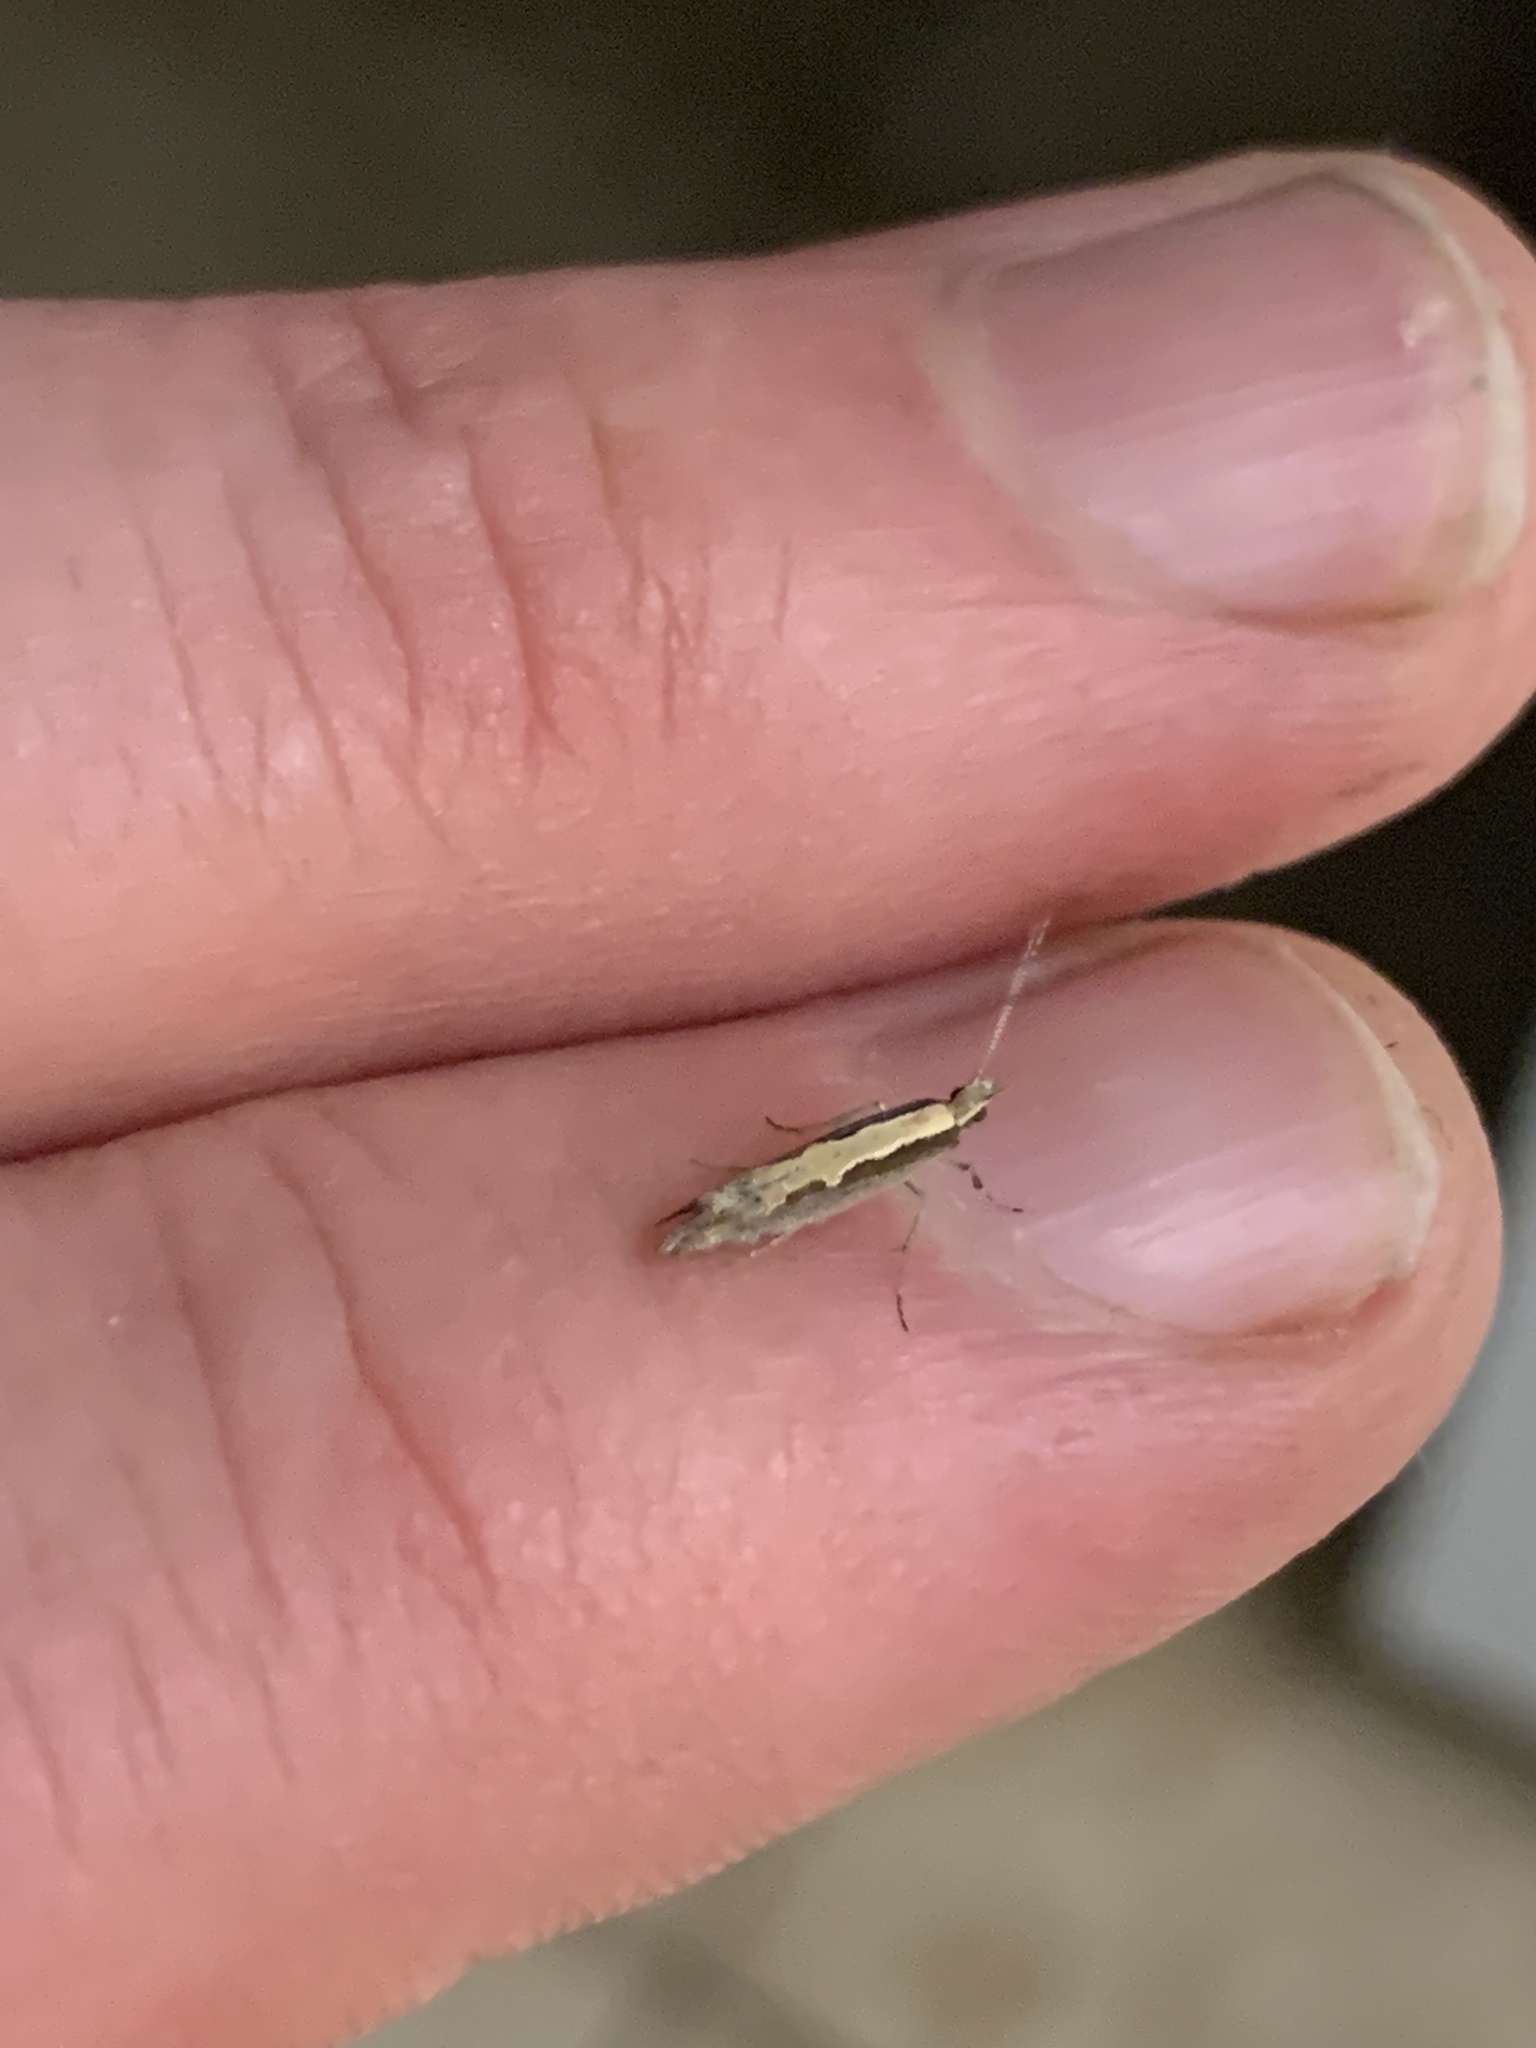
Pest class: diamondback_moth